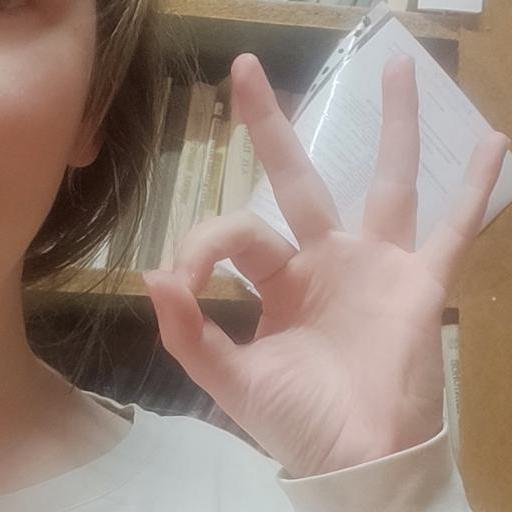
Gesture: ok